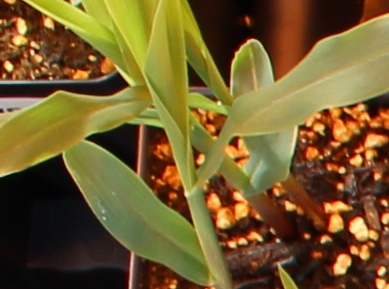
Label: Corn